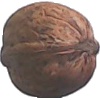
Label: walnut